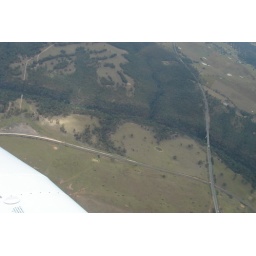
Another view of the bridge to nowhere and the road bridge which is in use nearby